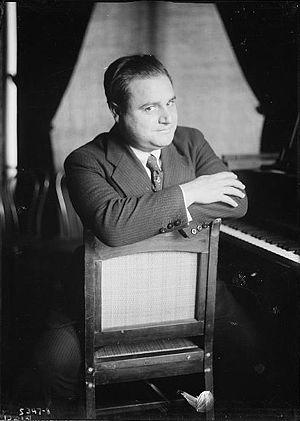
12 janvier : Winter Music, pour piano de John Cage, créé au Town Hall à New York.
Beniamino Gigli est un ténor italien né le 20 mars 1890 à Recanati et mort le 30 novembre 1957 à Rome.